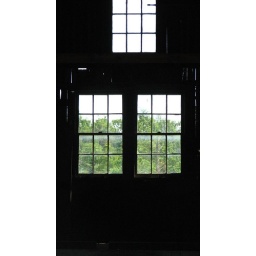
Three windows of an open barn at White Memorial in Litchfield.